Averroes

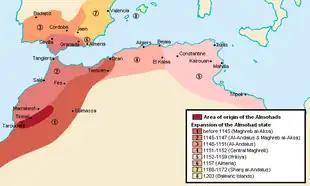
Averroes served various official positions in the Almohad Caliphate, whose territories are depicted in this map.

Ibn Rushd's full, transliterated Arabic name is "Abū l-Walīd Muḥammad ibn ʾAḥmad Ibn Rushd". Sometimes, the nickname "al-Hafid" ("The Grandson") is appended to his name, to distinguish him from his grandfather, a famous judge and jurist. "Averroes" is the Medieval Latin form of "Ibn Rushd"; it was derived from the Spanish pronunciation of the original Arabic name, wherein "Ibn" becomes "Aben" or "Aven". Other forms of the name in European languages include "Ibin-Ros-din", "Filius Rosadis", "Ibn-Rusid", "Ben-Raxid", "Ibn-Ruschod", "Den-Resched", "Aben-Rassad", "Aben-Rasd", "Aben-Rust", "Avenrosdy", "Avenryz", "Adveroys", "Benroist", "Avenroyth" and "Averroysta".